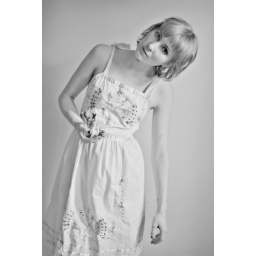
little bambi plastic toy + peacock dress + being so tired i am falling over = this picture